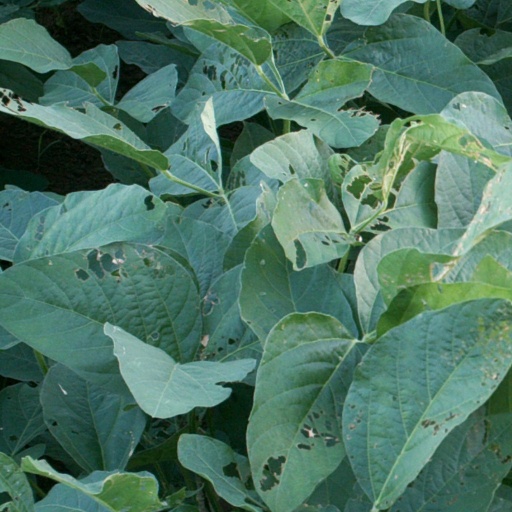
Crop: soybean